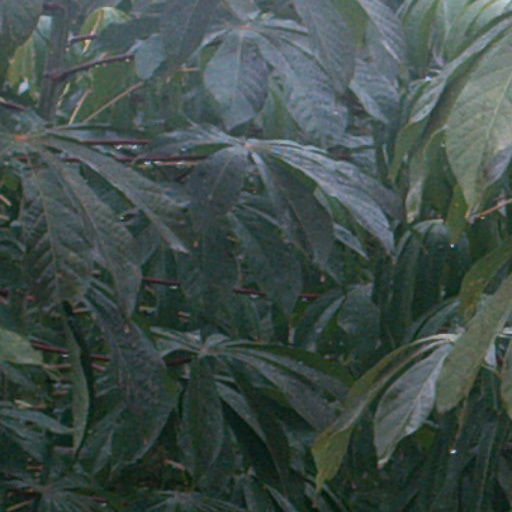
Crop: cassava